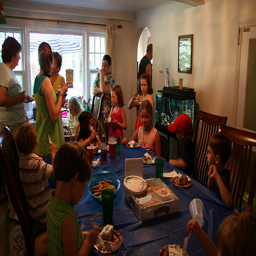
a room full of people and the children have plates of food on the table
a bunch of kids at a birthday party with a bunch of adults
A group of children are sitting around a table.
Children are sitting at a table eating while adults stand nearby.
A group of people sitting and standing around a table.